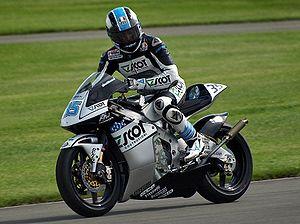
Raffaele De Rosa, né le 25 mars 1987 à Naples, Italie, est un pilote de moto italien.